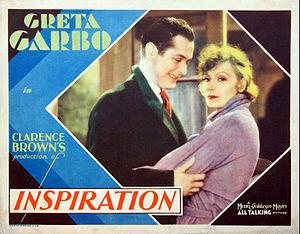
L'Inspiratrice est un film américain réalisé par Clarence Brown, sorti en 1931.